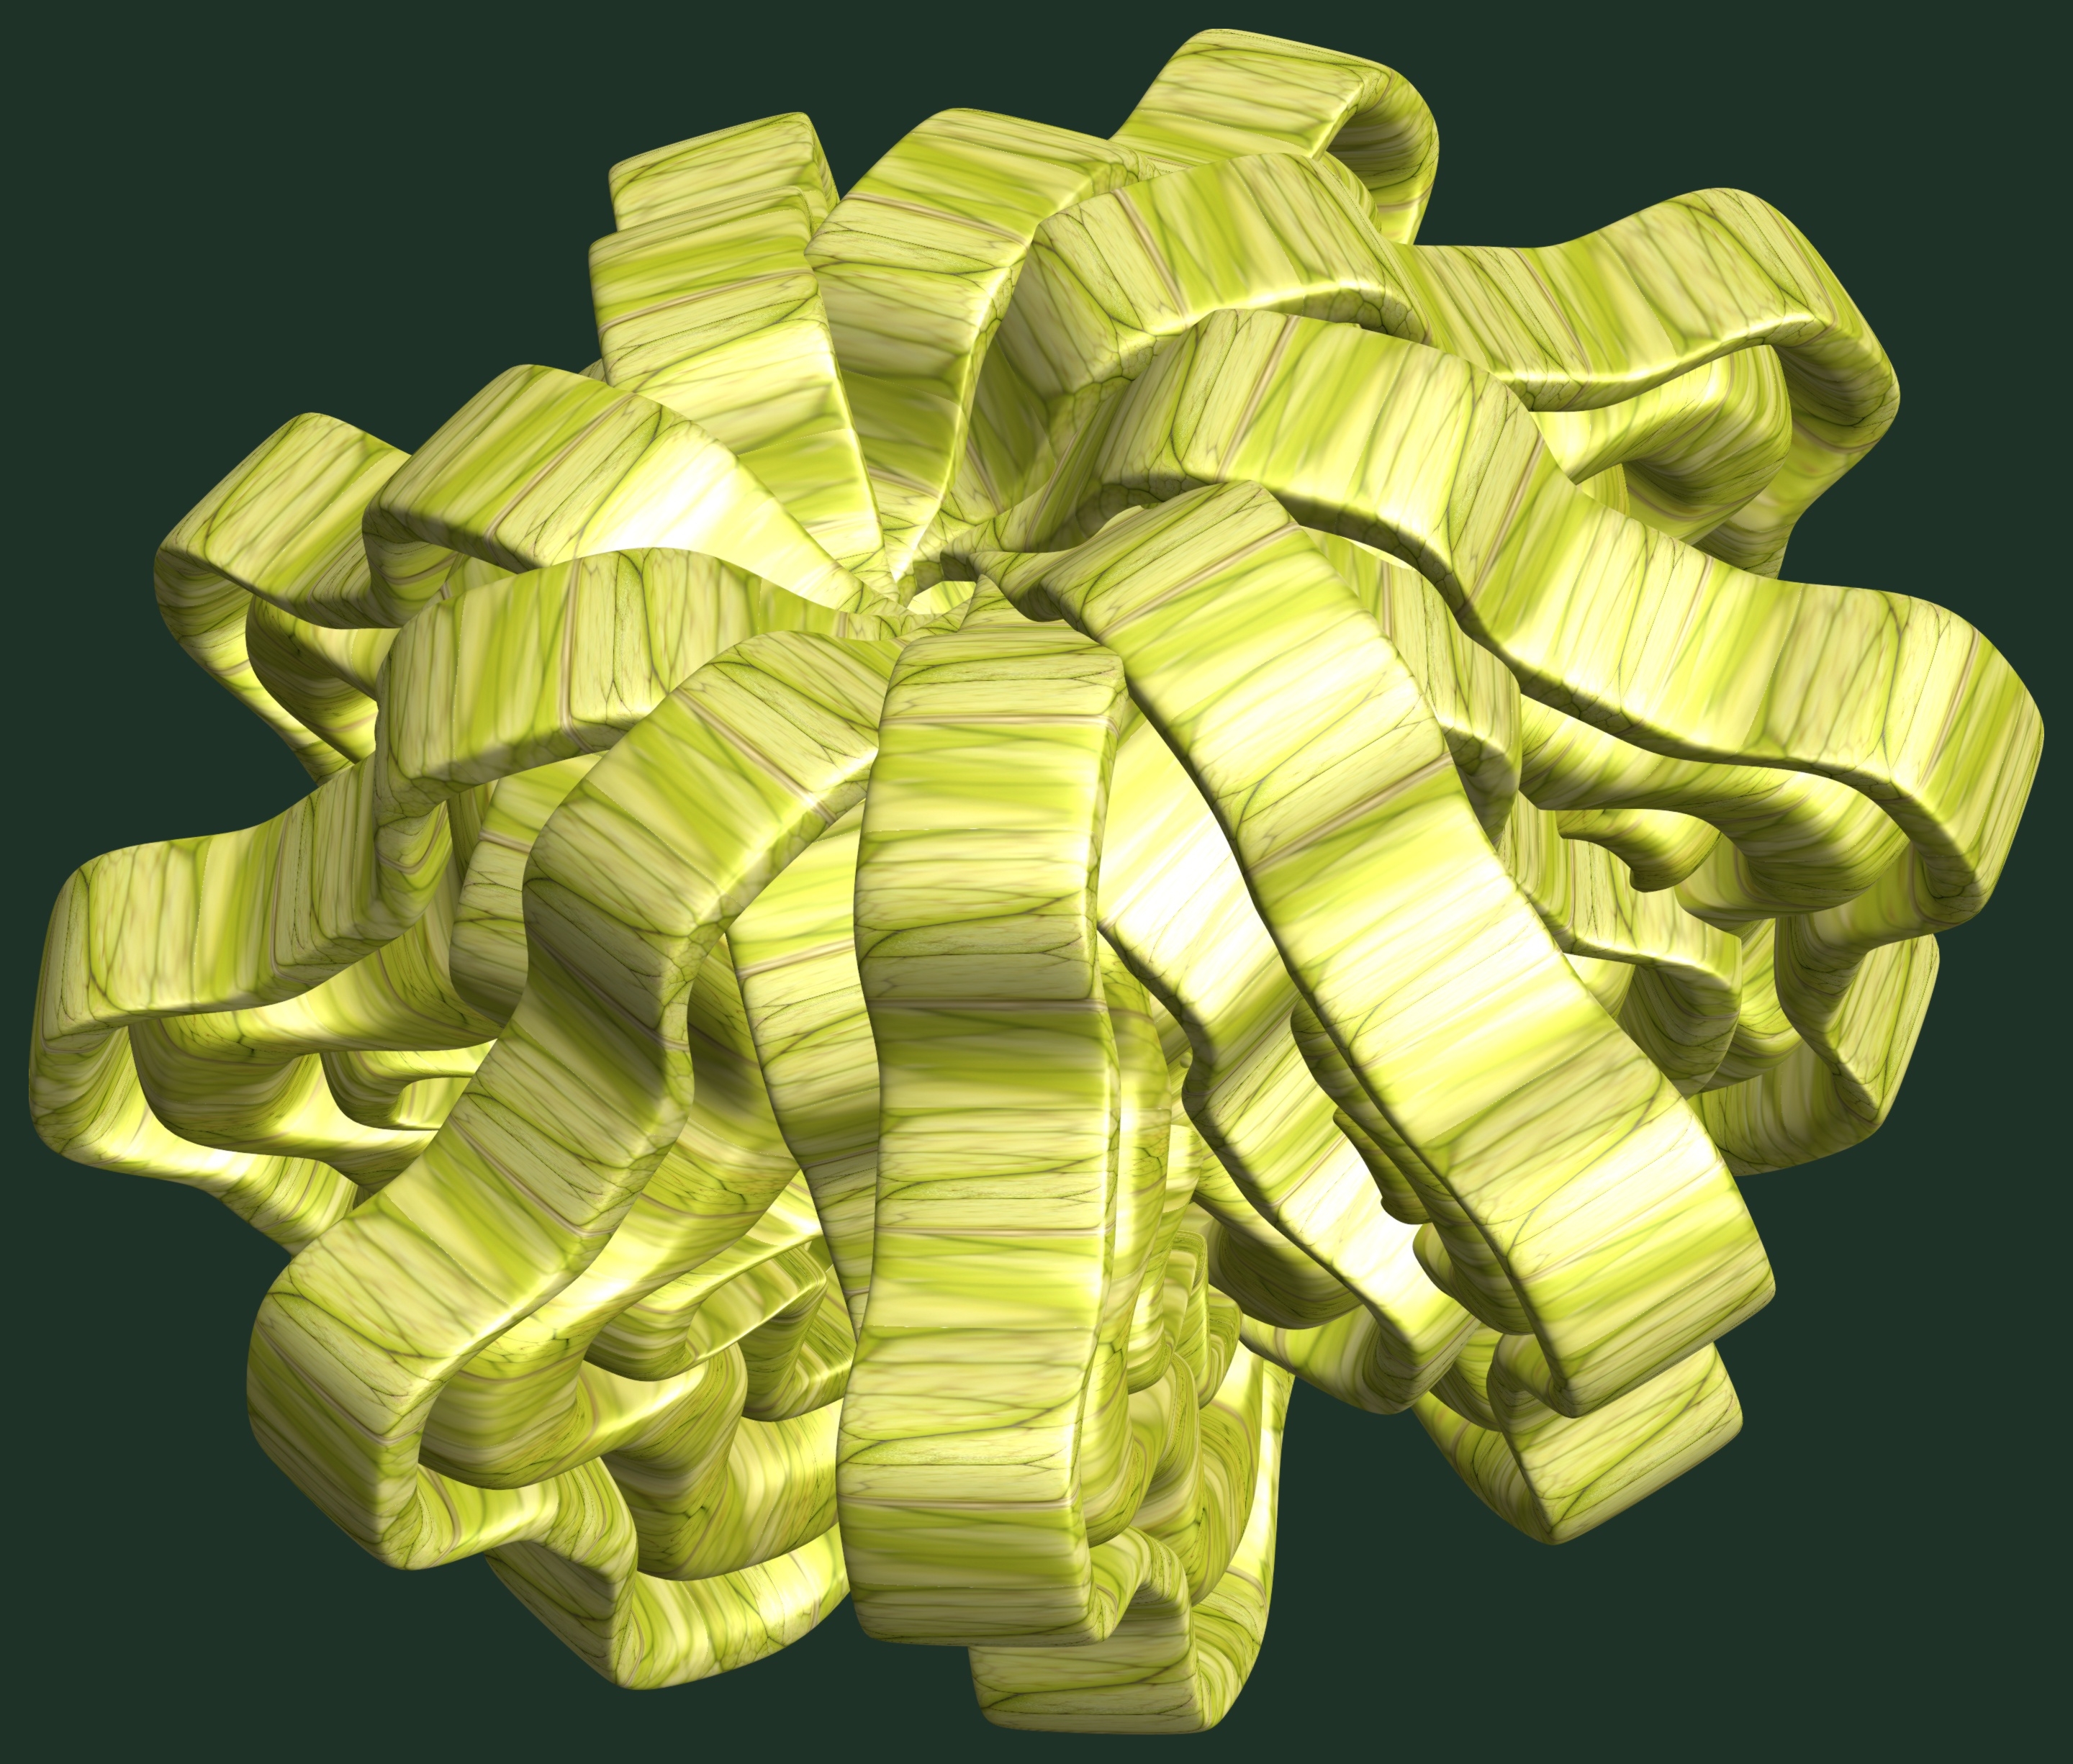
structure, texture, leaf, flower, petal, pattern, green, produce, yellow, art, design, symmetry, 3d, graphic, torus, mathematica, cg, parametricplot3d, code, program, algorithm, abstruct, mapping, flowering plant